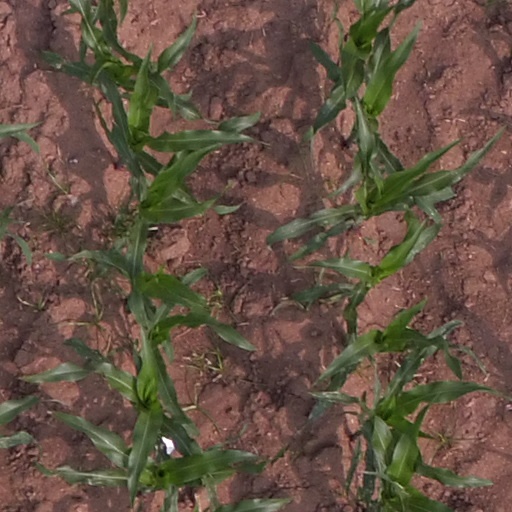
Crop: maize; corn